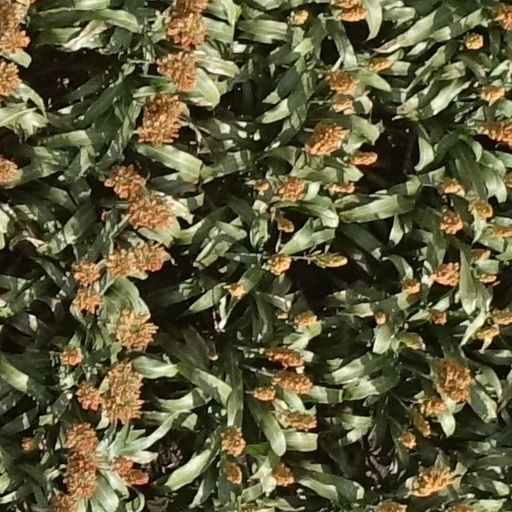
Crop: sorghum